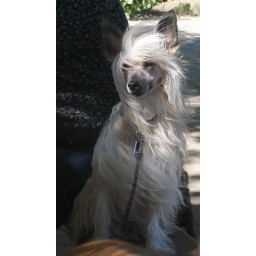
Who knew this dog would be jumping in and out of the lake with the big dogs!